Cora Rónai

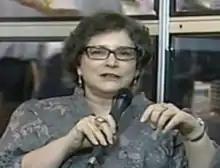
Cora Rónai in 2012

Cora Rónai was born in Rio de Janeiro, daughter of Hungarian-born writer Paulo Rónai and architect and swimmer Nora Tausz Rónai. She started her career as a journalist in Brasília, working for "Jornal de Brasília", "Correio Braziliense" and as correspondent for "Folha de S.Paulo" and "Jornal do Brasil" in the Brazilian capital.